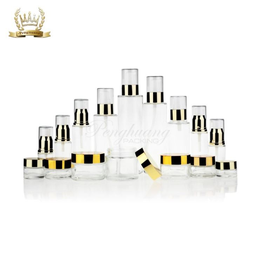
Label: glass